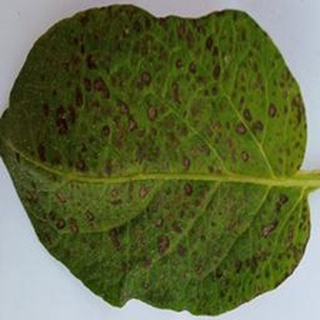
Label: potato_early_blight